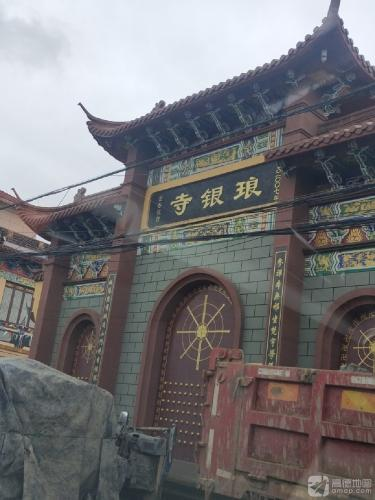
地标名称：琅银寺
所在城市：台州市·临海市